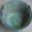
Label: bowl